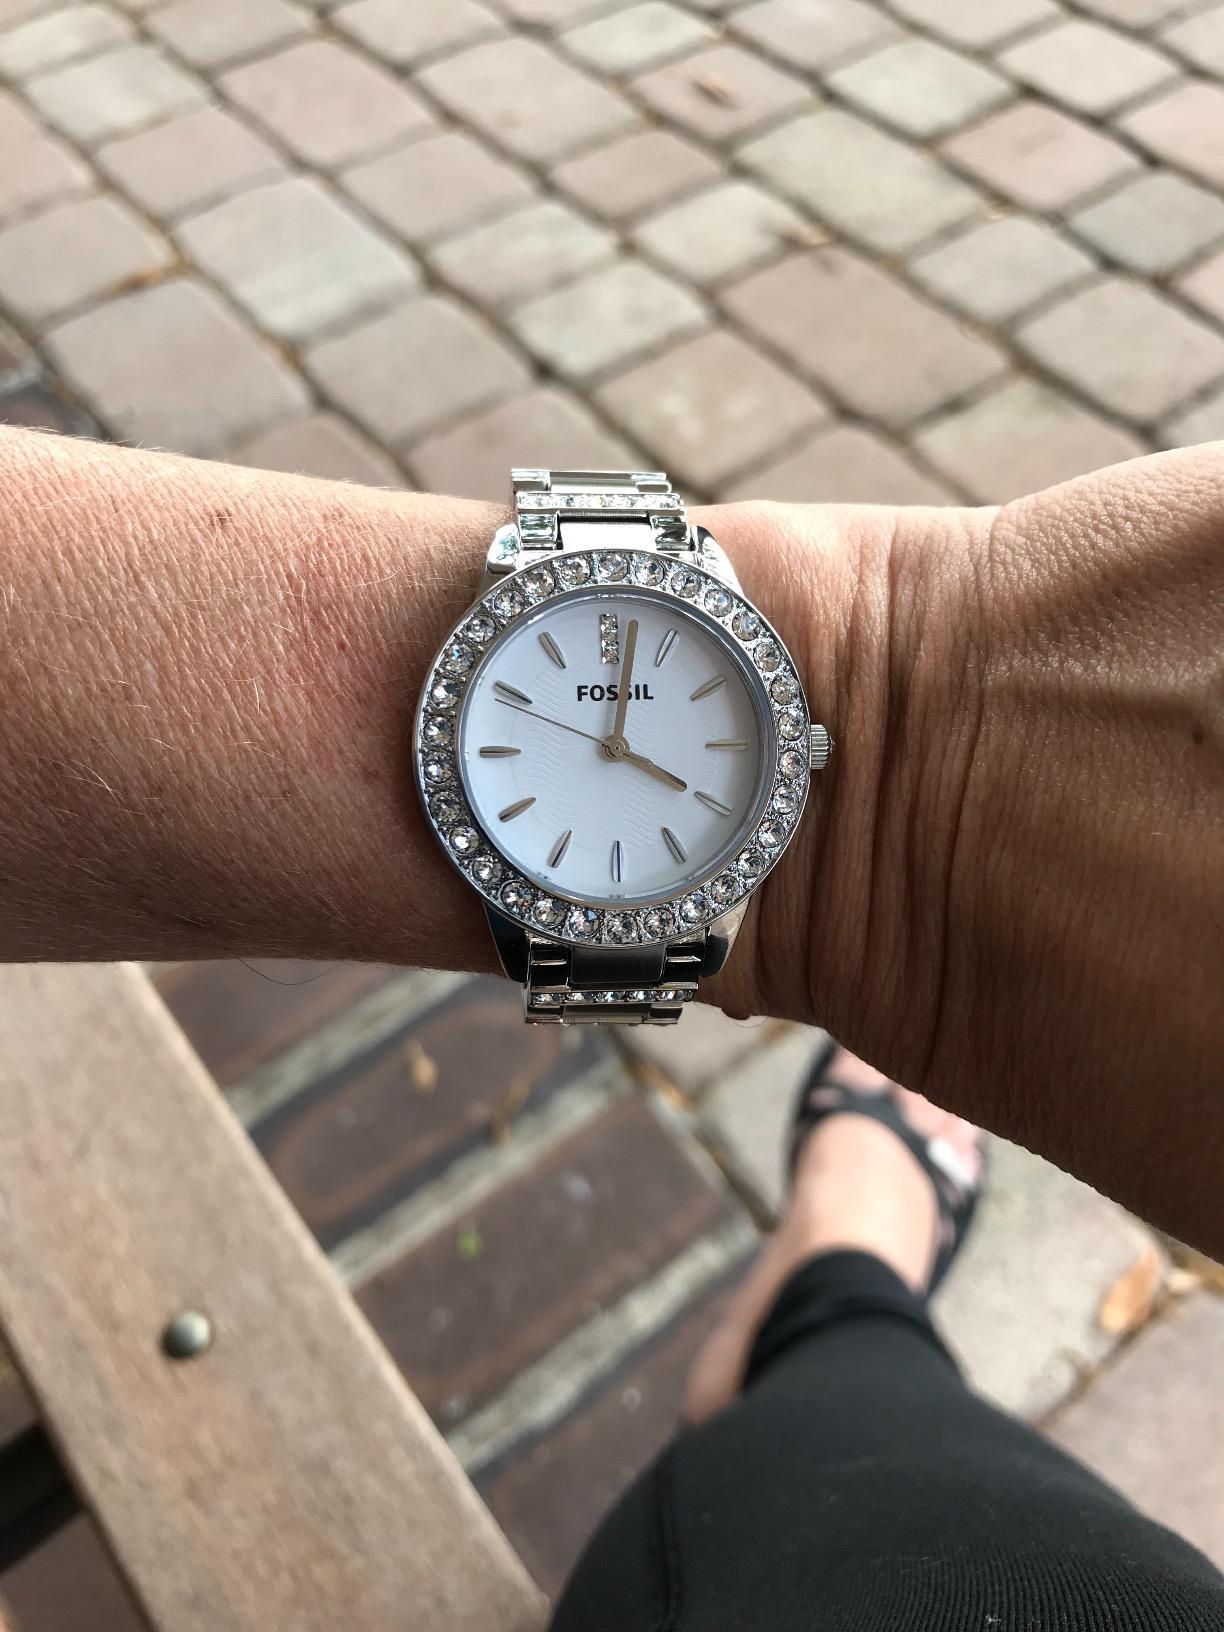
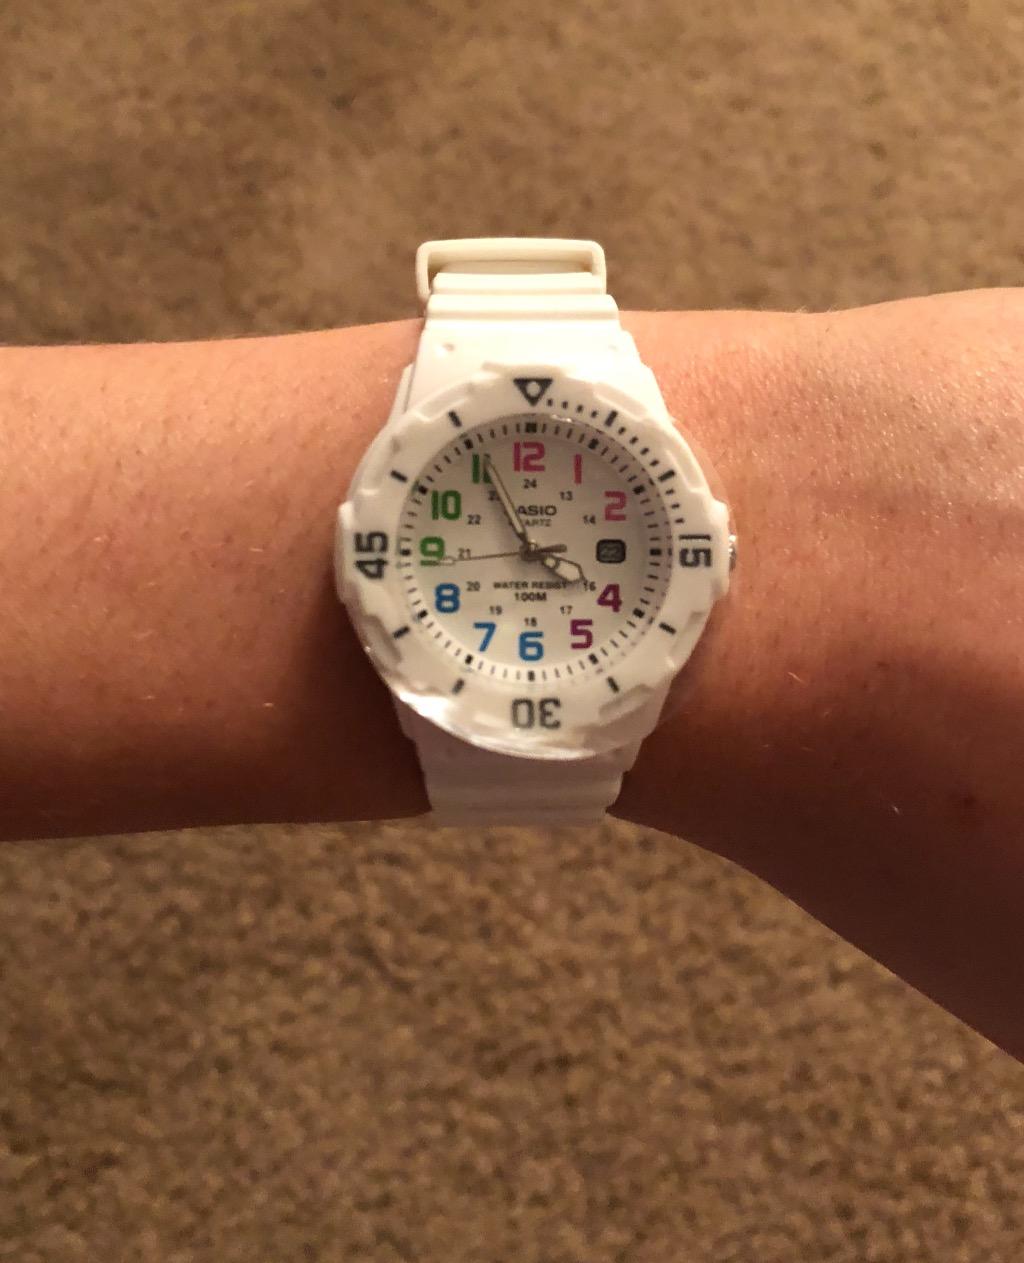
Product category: accessories_watch
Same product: no